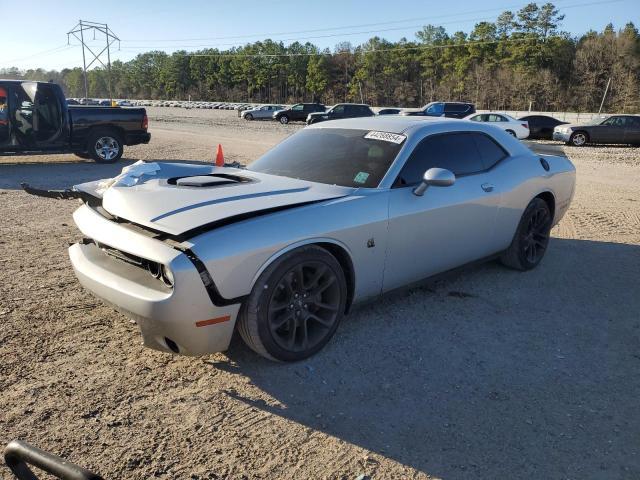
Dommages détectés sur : pare-choc avant, feu avant droit, capot, aile avant droite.
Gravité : majeur